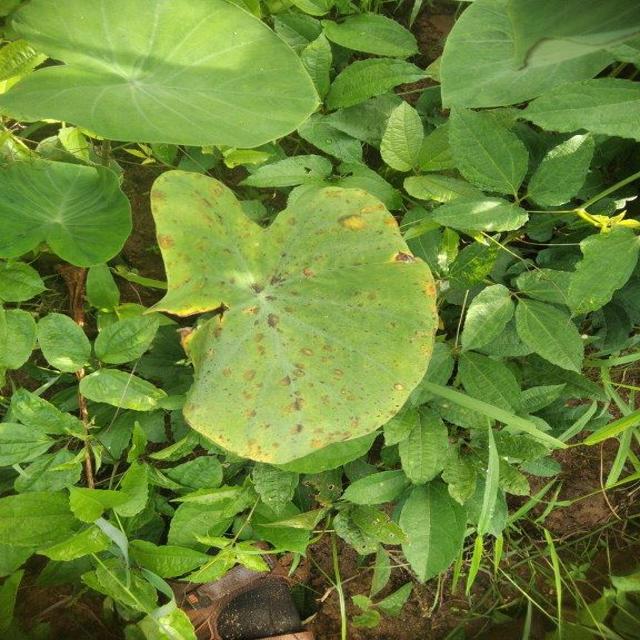
Label: Mid_Blight